List of STOL aircraft

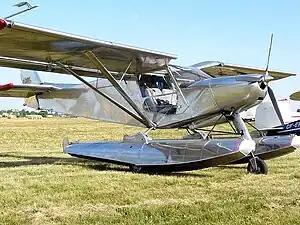
A typical purpose-designed light STOL aircraft, the Zenith STOL CH 701

This is a list of aircraft which are classified as having Short Takeoff and Landing, or STOL, characteristics.